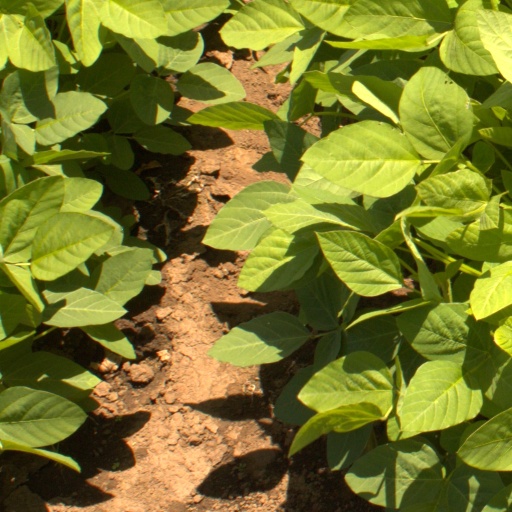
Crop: soybean